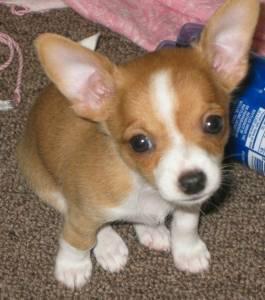
chihuahua